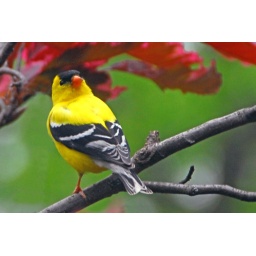
Found this young bird exorcising in a tri colored beech tree this morning.